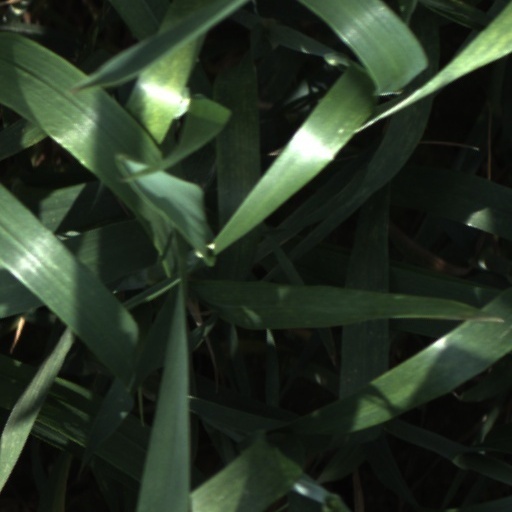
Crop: wheat